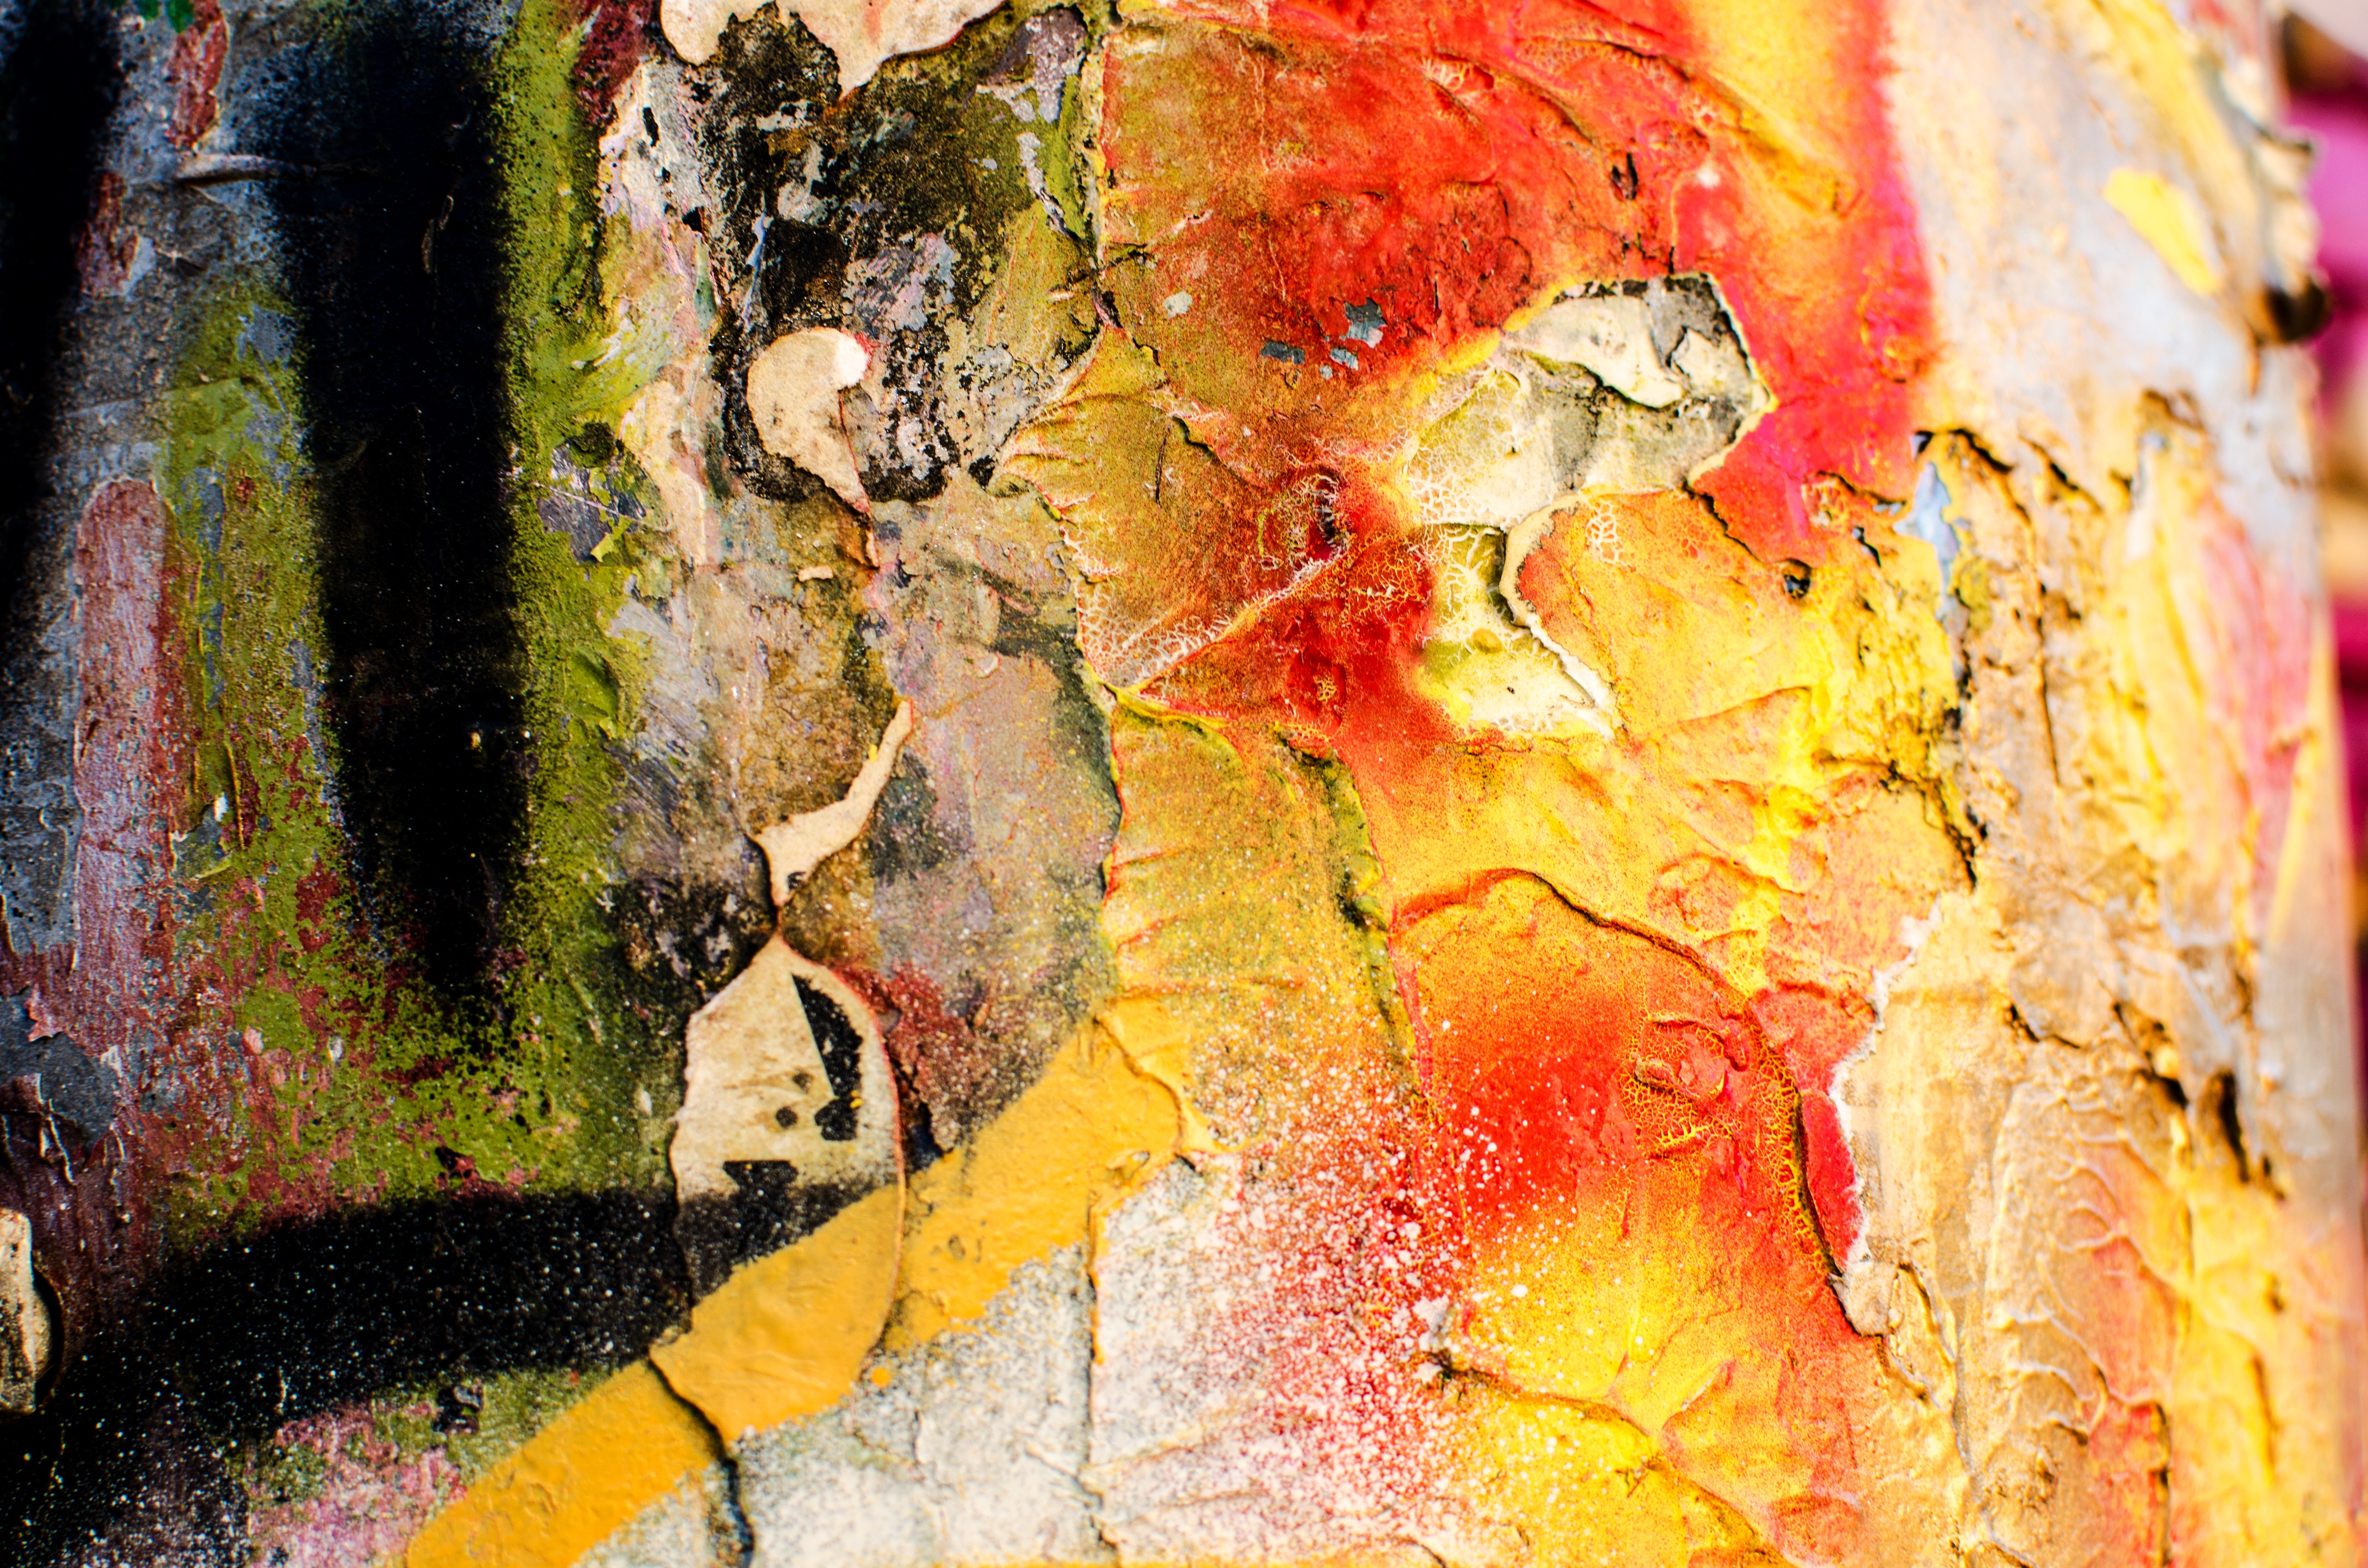
tree, leaf, alley, wall, color, autumn, paint, grunge, yellow, graffiti, season, painting, cracked paint, art, geology, spray paint, painted, modern art, crackled, acrylic paint